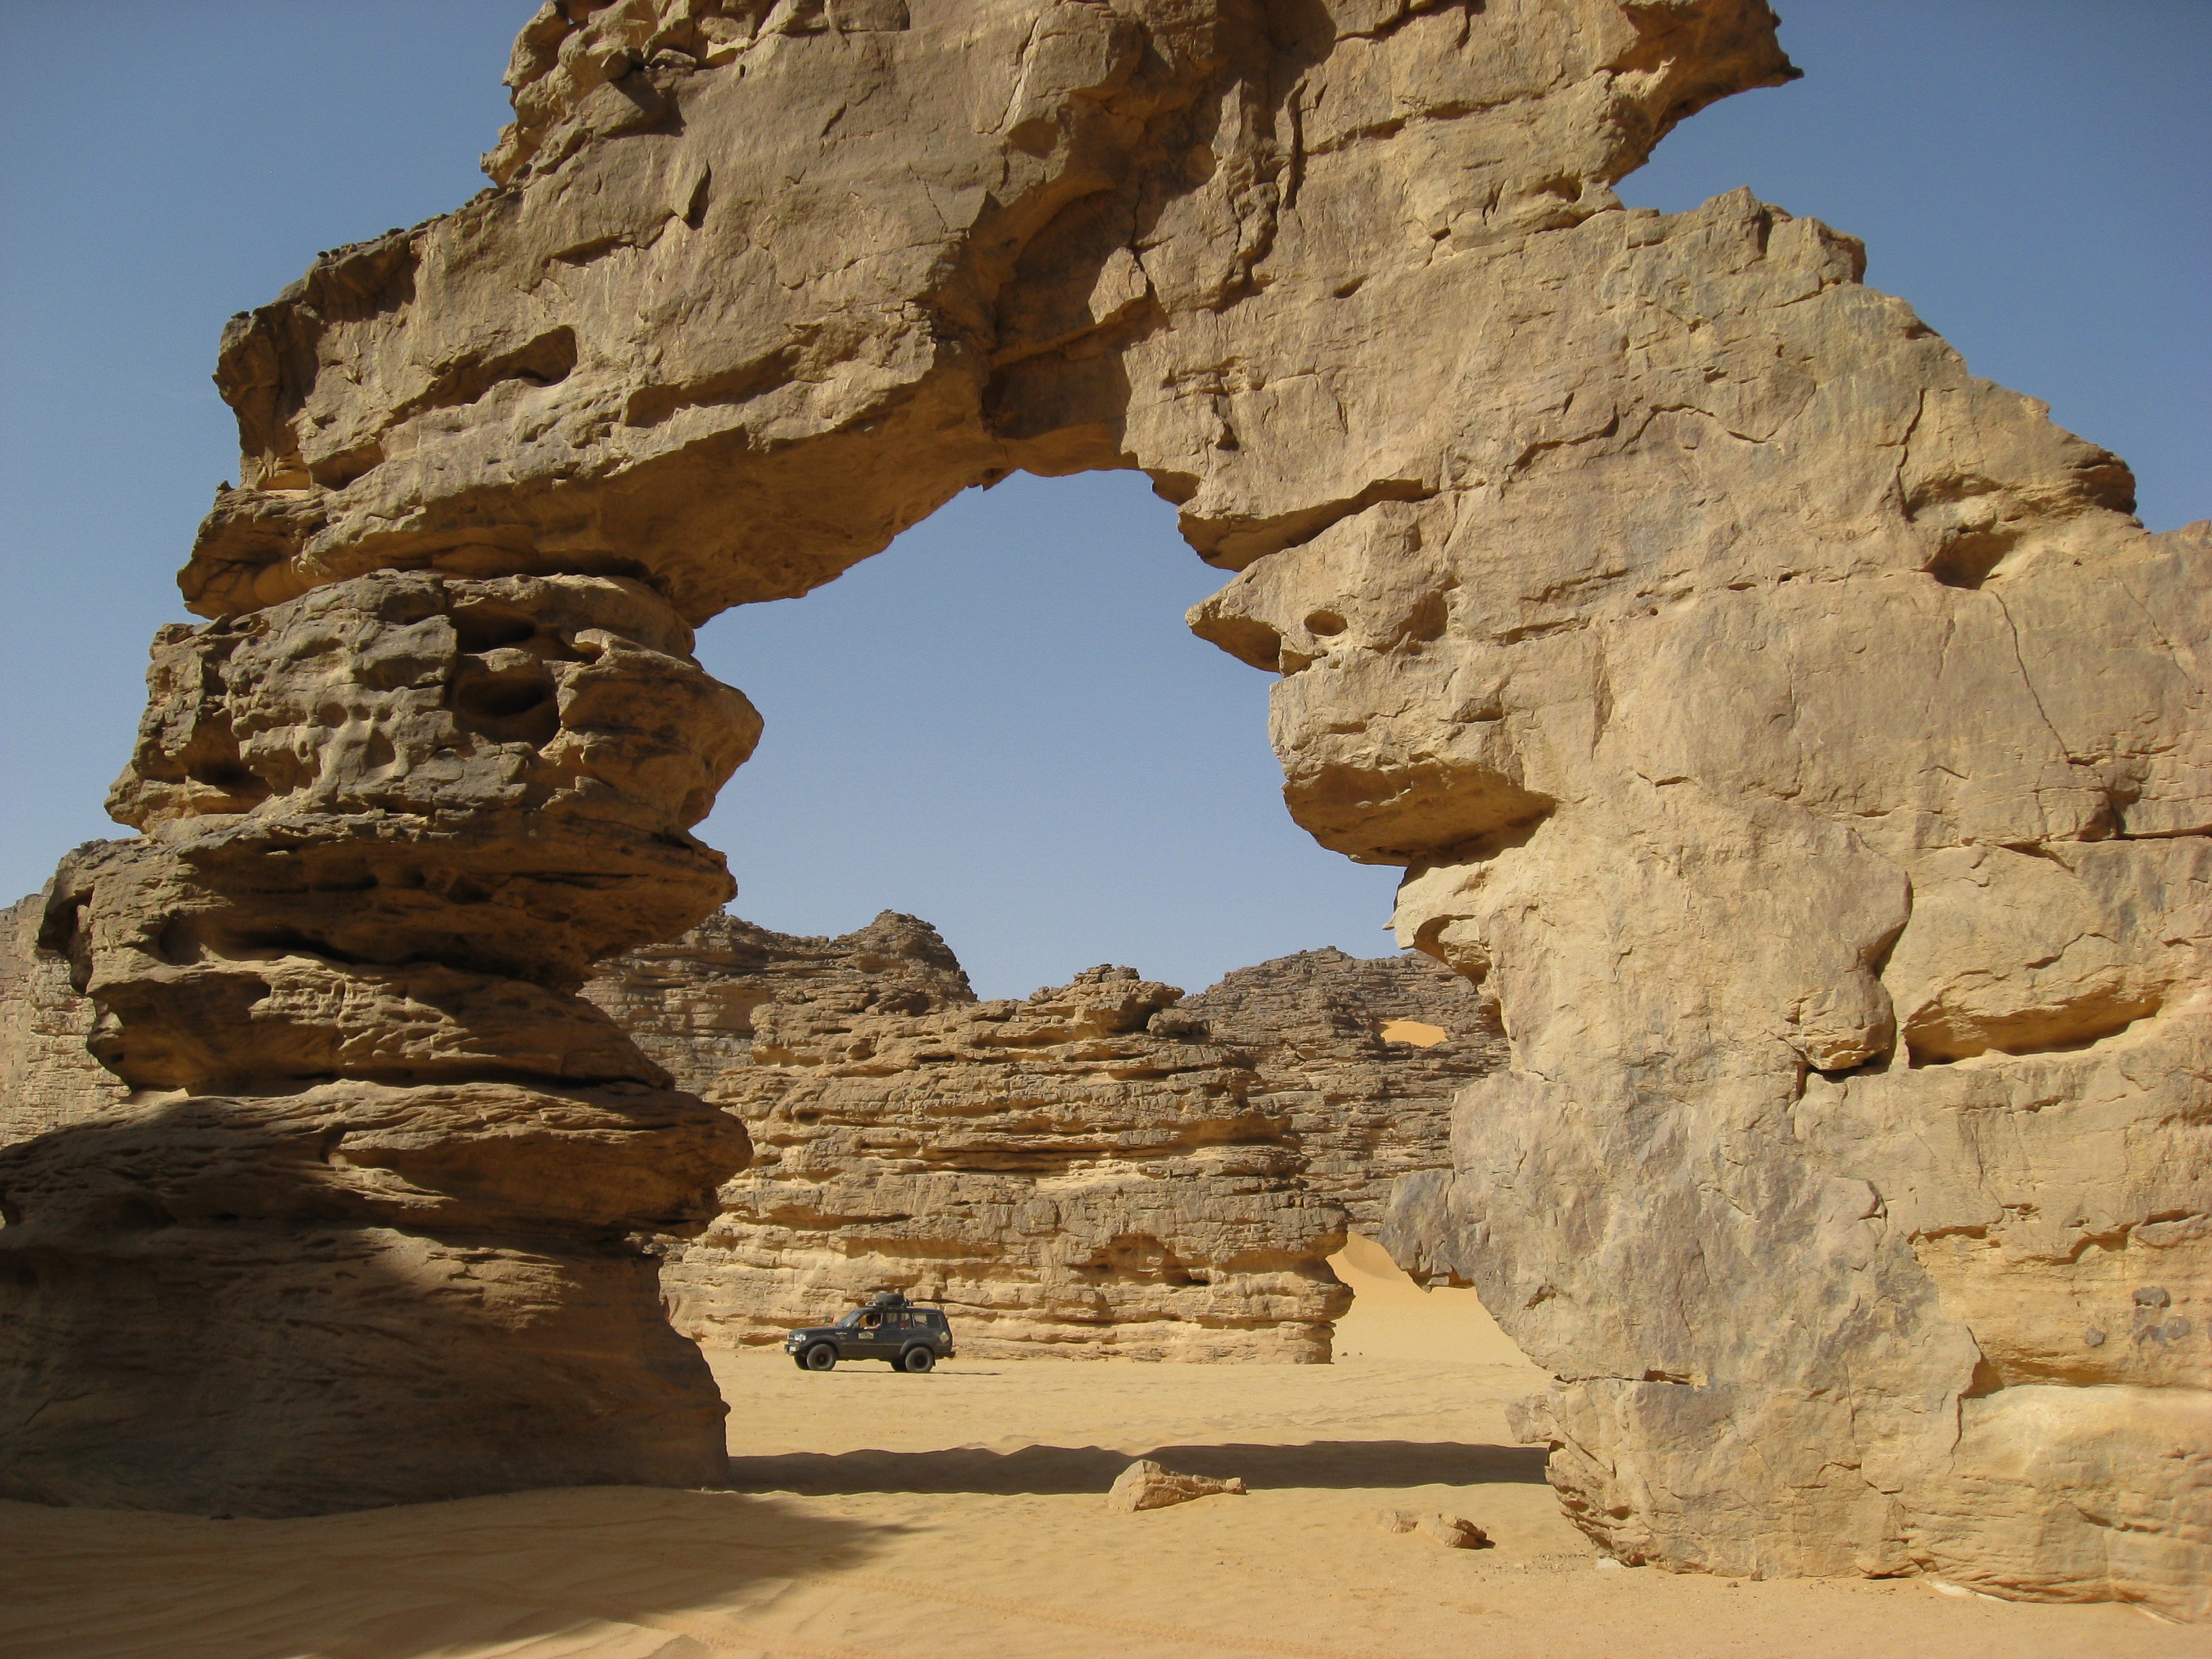
sand, rock, architecture, desert, valley, formation, arch, terrain, erosion, geology, temple, ruins, badlands, algeria, sahara, wadi, monolith, 4x4, ark, unesco world heritage site, natural arch, cliff dwelling, historic site, ancient history, egyptian temple